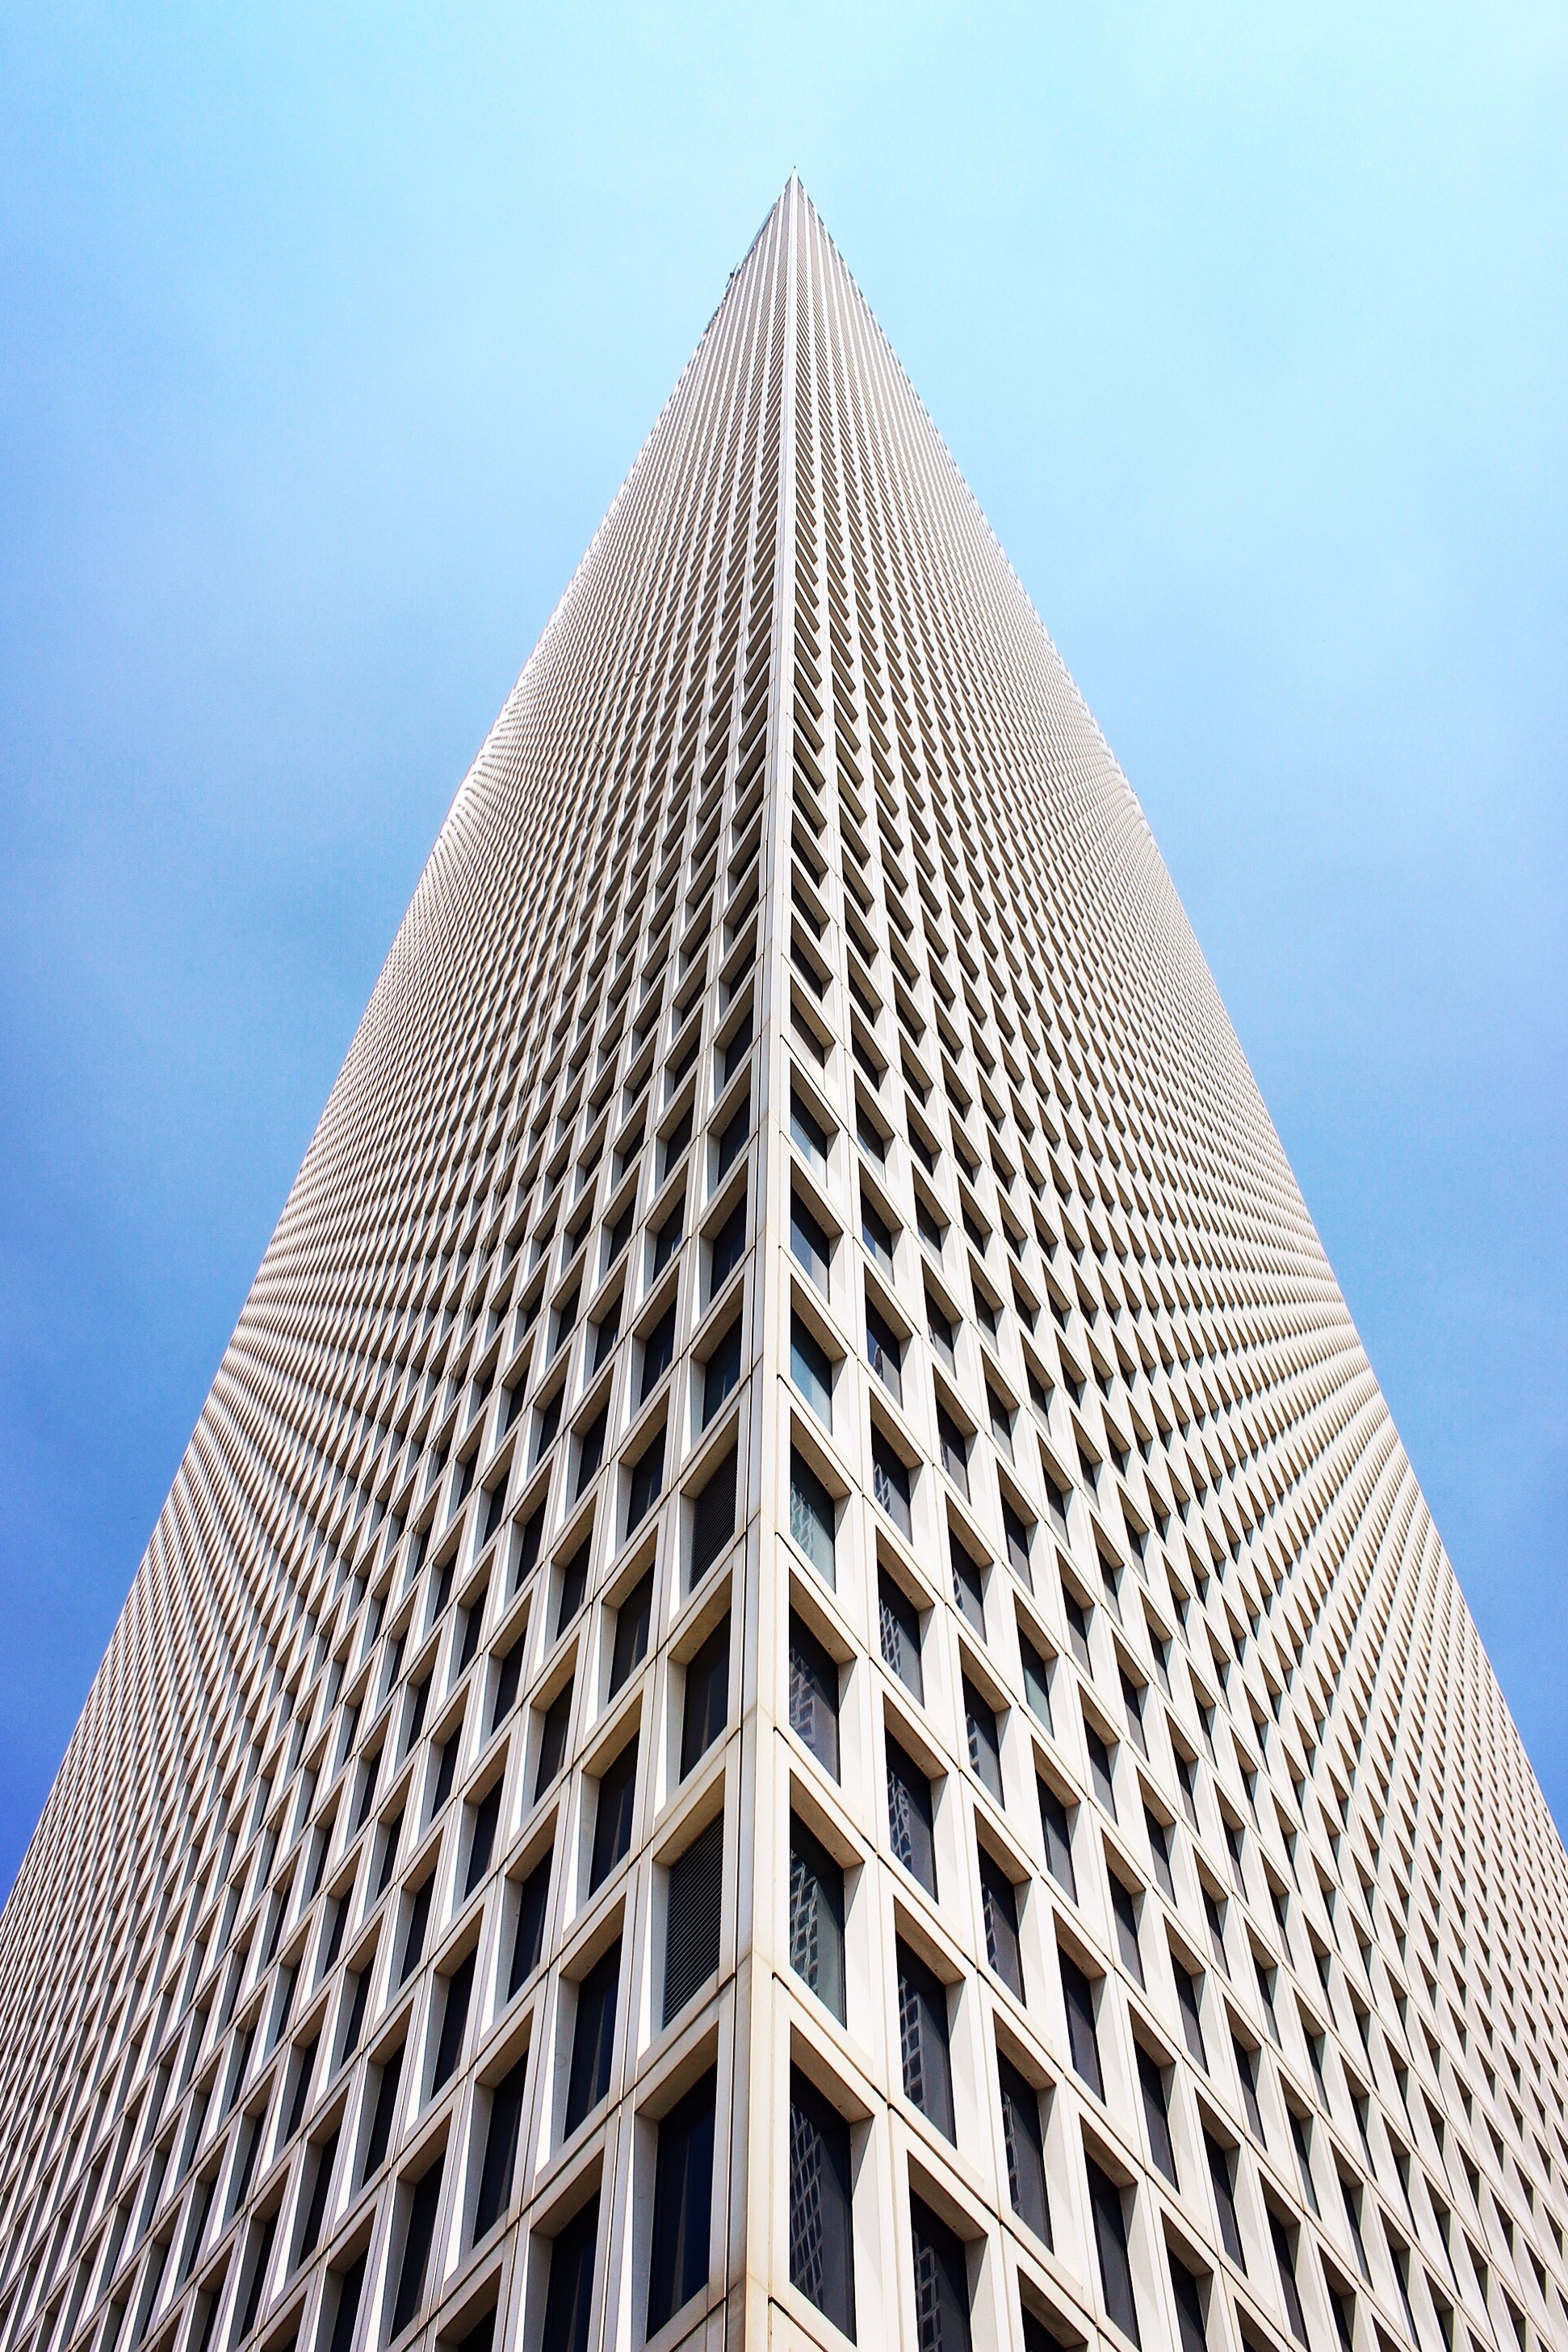
sharp, architecture, house, glass, perspective, building, skyscraper, urban, construction, pattern, line, high, tower, landmark, facade, exterior, modern, tower block, futuristic, edge, triangular, windows, symmetry, front, contemporary, shape